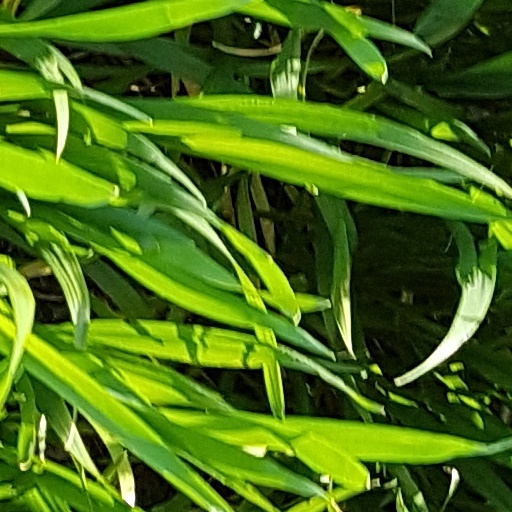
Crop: wheat